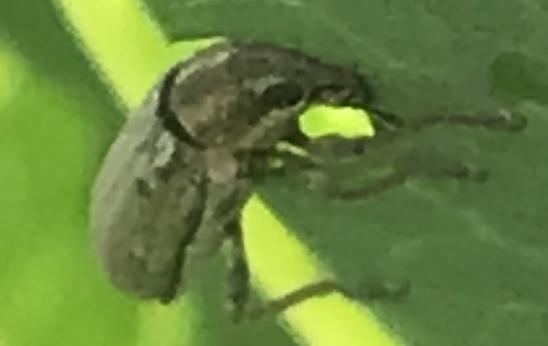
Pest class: pea_leaf_weevil